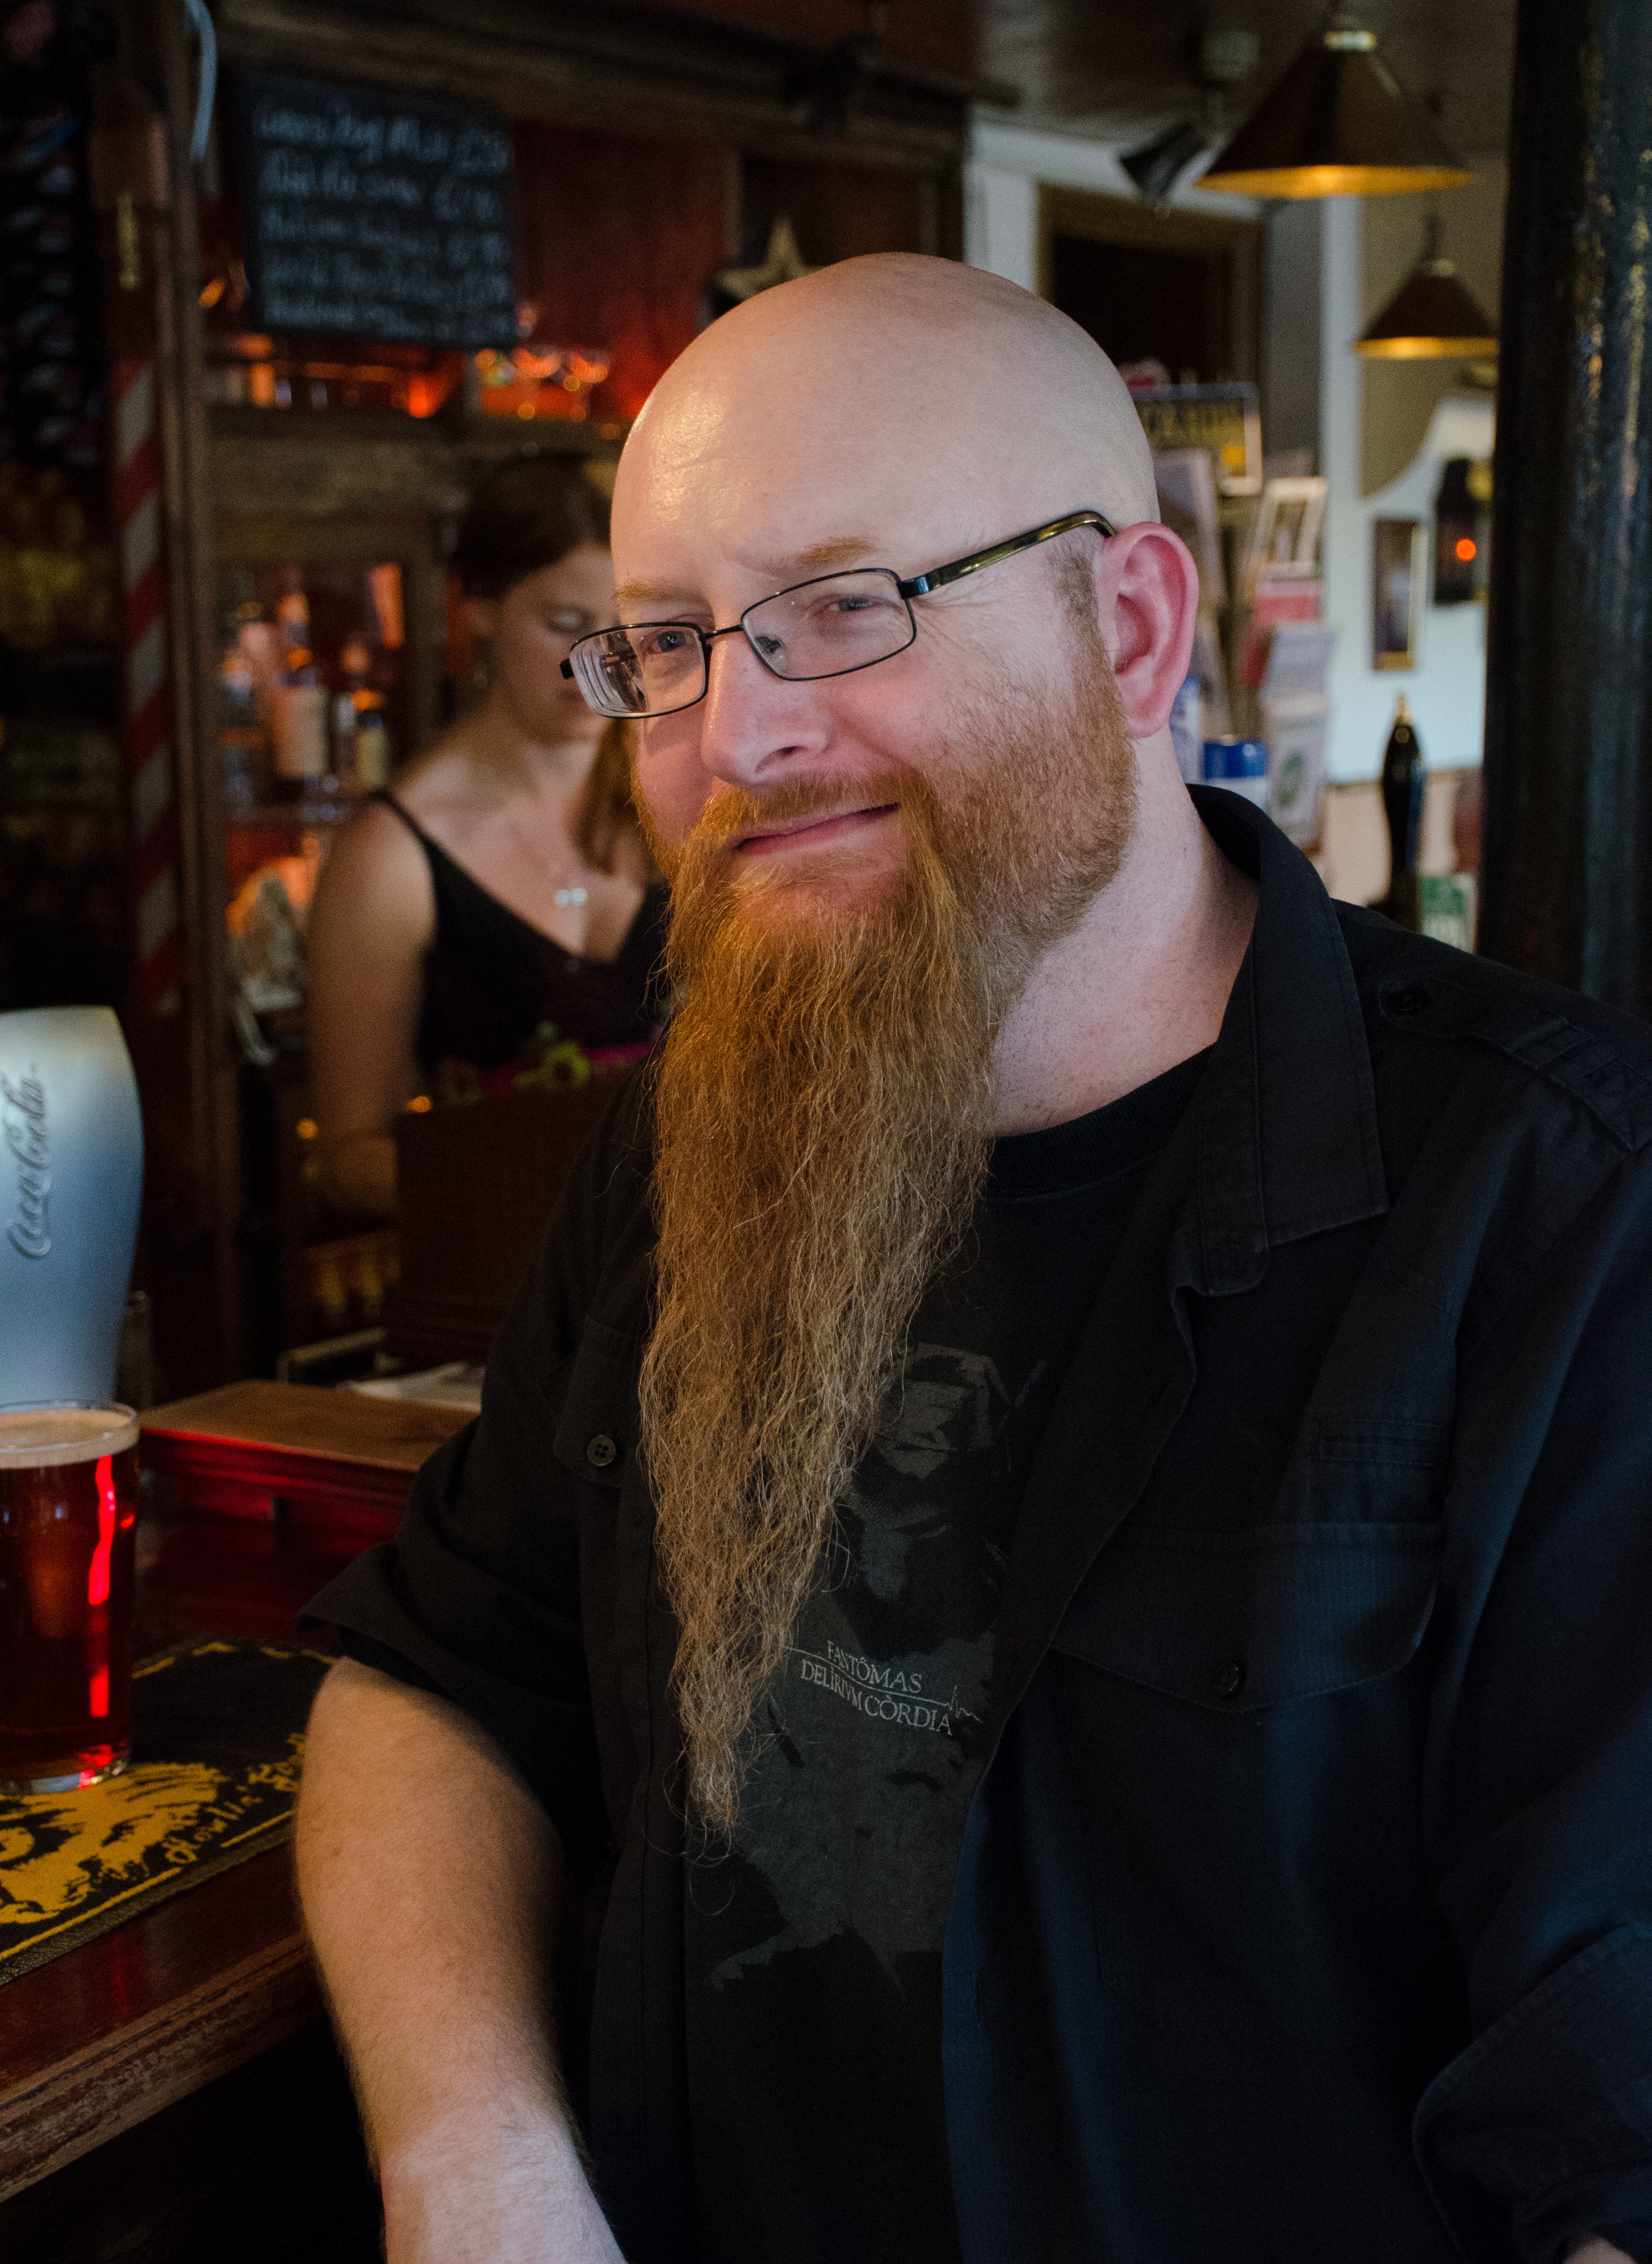
man, person, hair, hairstyle, beard, free, glasses, facial hair